Mary L. Trump

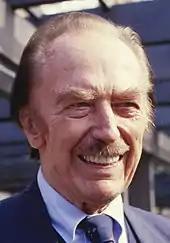
Fred Trump Sr. in the 1980s

Fred Trump Sr.'s will left the bulk of his estate, in equal shares, to his surviving children, while each of his grandchildren was left $200,000. In 1981, when Mary's father predeceased him, Fred Sr.'s lawyers had recommended amending his will, to leave Fred Trump Jr.'s children larger shares than the grandchildren with living parents, writing that "Given the size of your estate, this is tantamount to disinheriting them. You may wish to increase their participation in your estate to avoid ill will in the future." However, Fred Trump Sr. refused to do so.